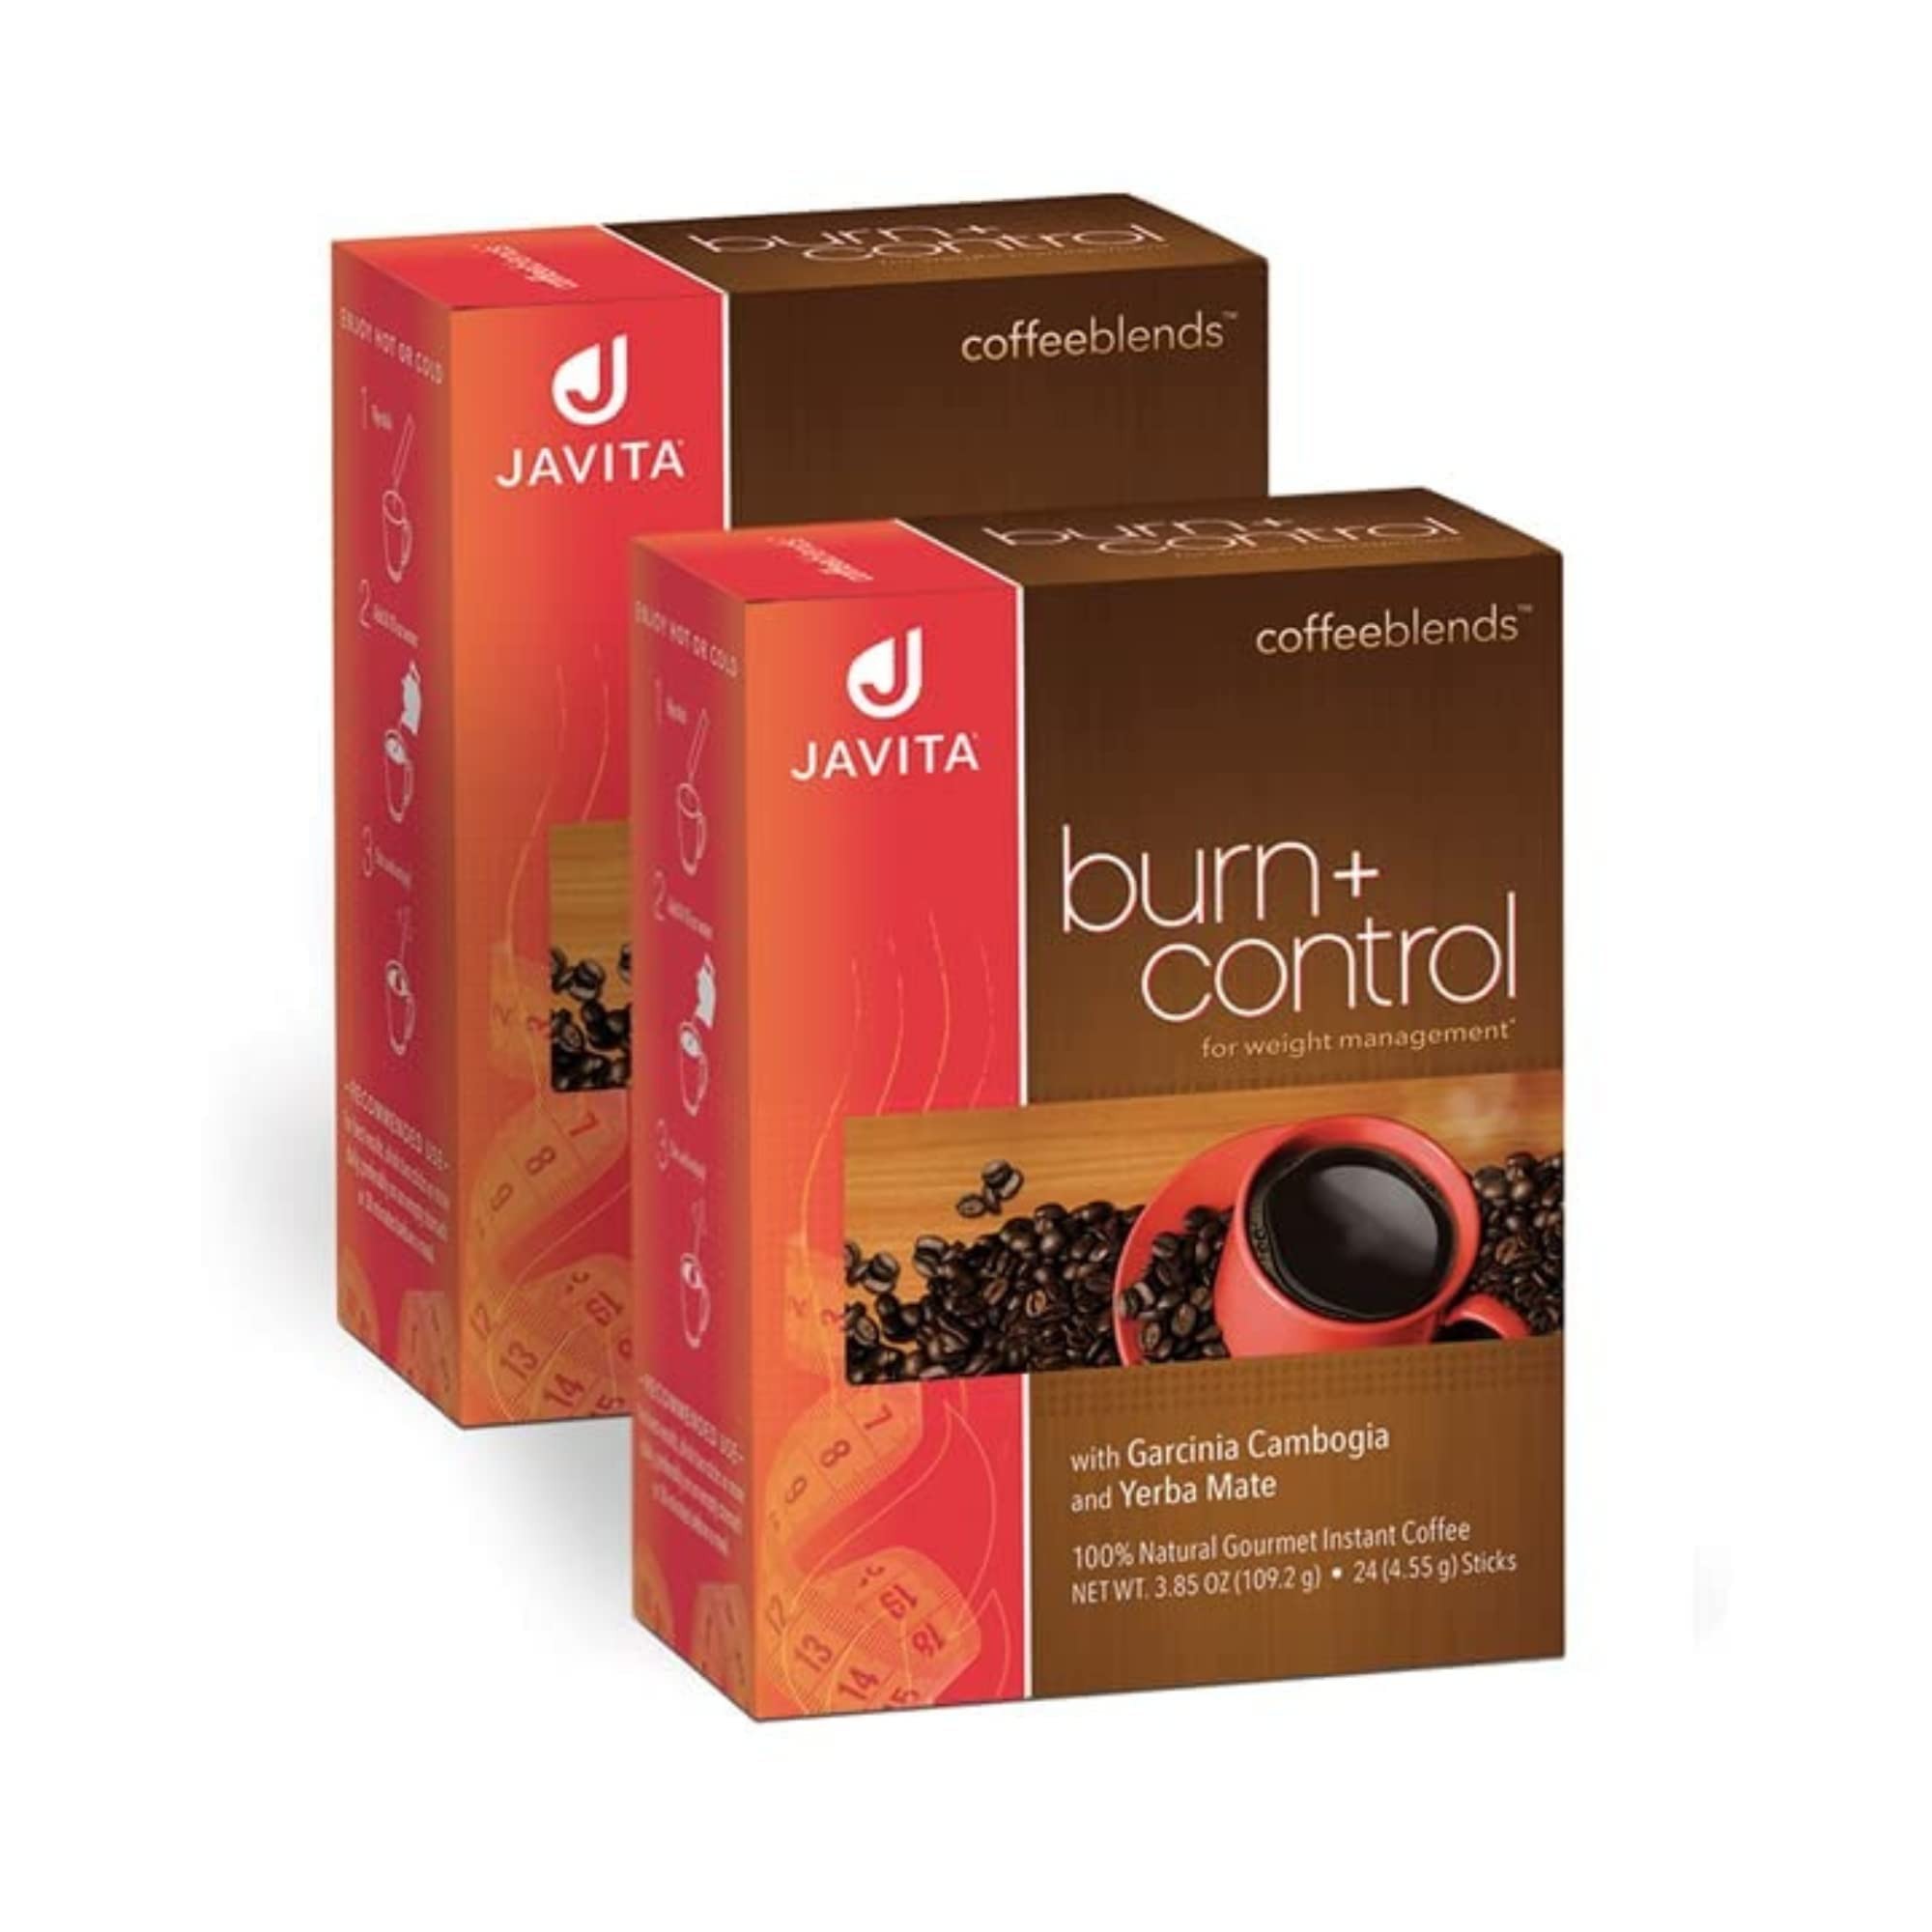
Item Name: Javita Burn + Control Instant Coffee, Weight Management Herbs: Garcinia Cambogia & Yerba Mate, Slimming Coffee with Help of Exercise, Keto, Dieters Drink, 2 box / 24 (4.55g Sticks), 48 Count
Bullet Point 1: EXPERTLY BLENDED: Our instant coffee for weight control are made from well-processed coffee. Coffee cherries picked at the peak of ripeness, their beans are slowly roasted, and expertly blended with targeted botanicals. Our instant coffee may be one of the best instant coffees that help in shedding a couple of pounds when combined with exercise and healthy eating habits.
Bullet Point 2: DELICIOUS CUPS OF COFFEE: Our single-serve instant coffee complements your diet instead of working against it to help you achieve your fitness goals. Burn + Control keto friendly coffee helps provide some slimming benefits and helps control the appetite without any sacrifice on the taste.
Bullet Point 3: BENEFICIAL INGREDIENTS: Our instant coffee for weight management contains Garcinia Cambogia, a citrus fruit from Southeast Asia that has been used for centuries to make meals more filling and satisfying. It also includes Yerba Mate, a herb from the South American Rain Forest that is known to help speed up digestion and shed some weight when combined with exercise and healthy eating habits.
Bullet Point 4: SIMPLE TO PREPARE: Our instant coffee singles save you time in making coffee, which means you could have more time working out. Simply rip the stick, add water, and stir. Our coffees may be enjoyed cold or hot, depending on one's preference.
Bullet Point 5: ABOUT US: Javita provides coffee drinkers with great-tasting coffee with additional benefits. We help people have more energy and focus throughout the day, or have less appetite and increase metabolism, through our delicious instant coffees.
Product Description: Our instant coffee for diet and exercise is made from well-processed coffee. Coffee cherries are picked at their peak of ripeness, and their beans are slowly roasted, and expertly blended with botanicals. When combined with exercise and healthy eating habits, our instant coffee may be one of the best instant coffees for losing a few pounds. Our instant coffee contains Garcinia Cambogia, a citrus fruit native to Southeast Asia that has been used for centuries to make meals more filling and satisfying. It also contains Yerba Mate, a South American Rain Forest herb known to aid digestion and aid in weight management when combined with exercise and healthy eating habits.
Value: 48.0
Unit: Count

Price: 57.9